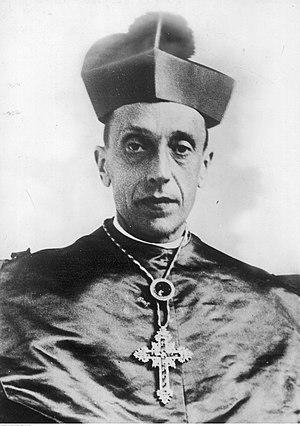
Francisco de Asís Vidal y Barraquer, né le 3 octobre 1868 à Cambrils en Catalogne, et mort le 13 septembre 1943 à Fribourg, est un cardinal espagnol du XXᵉ siècle.